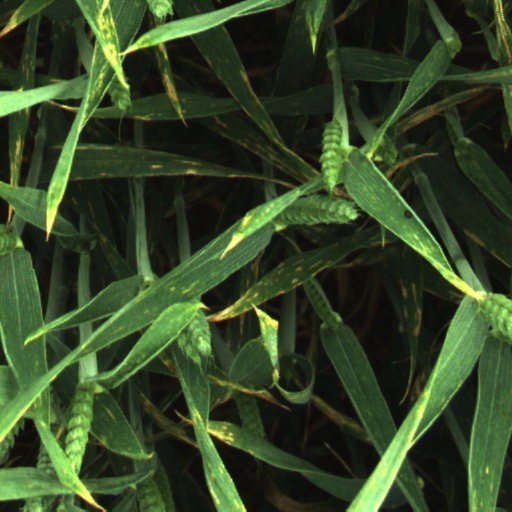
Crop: wheat